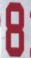
Number: 8